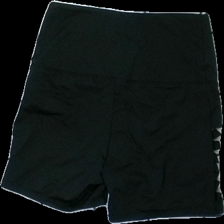
View: back
Type: Shorts
Category: Ladies
Brand: Hunkemöller
Colors: Black
Material: 100% nylone
Cut: Regular, Tight
Size: S
Season: All
Trend: Sports
Damage location: middle center
Damage 2 location: top right
Price range: <50
Recommended usage: Reuse
Description: svarta träningsshorts